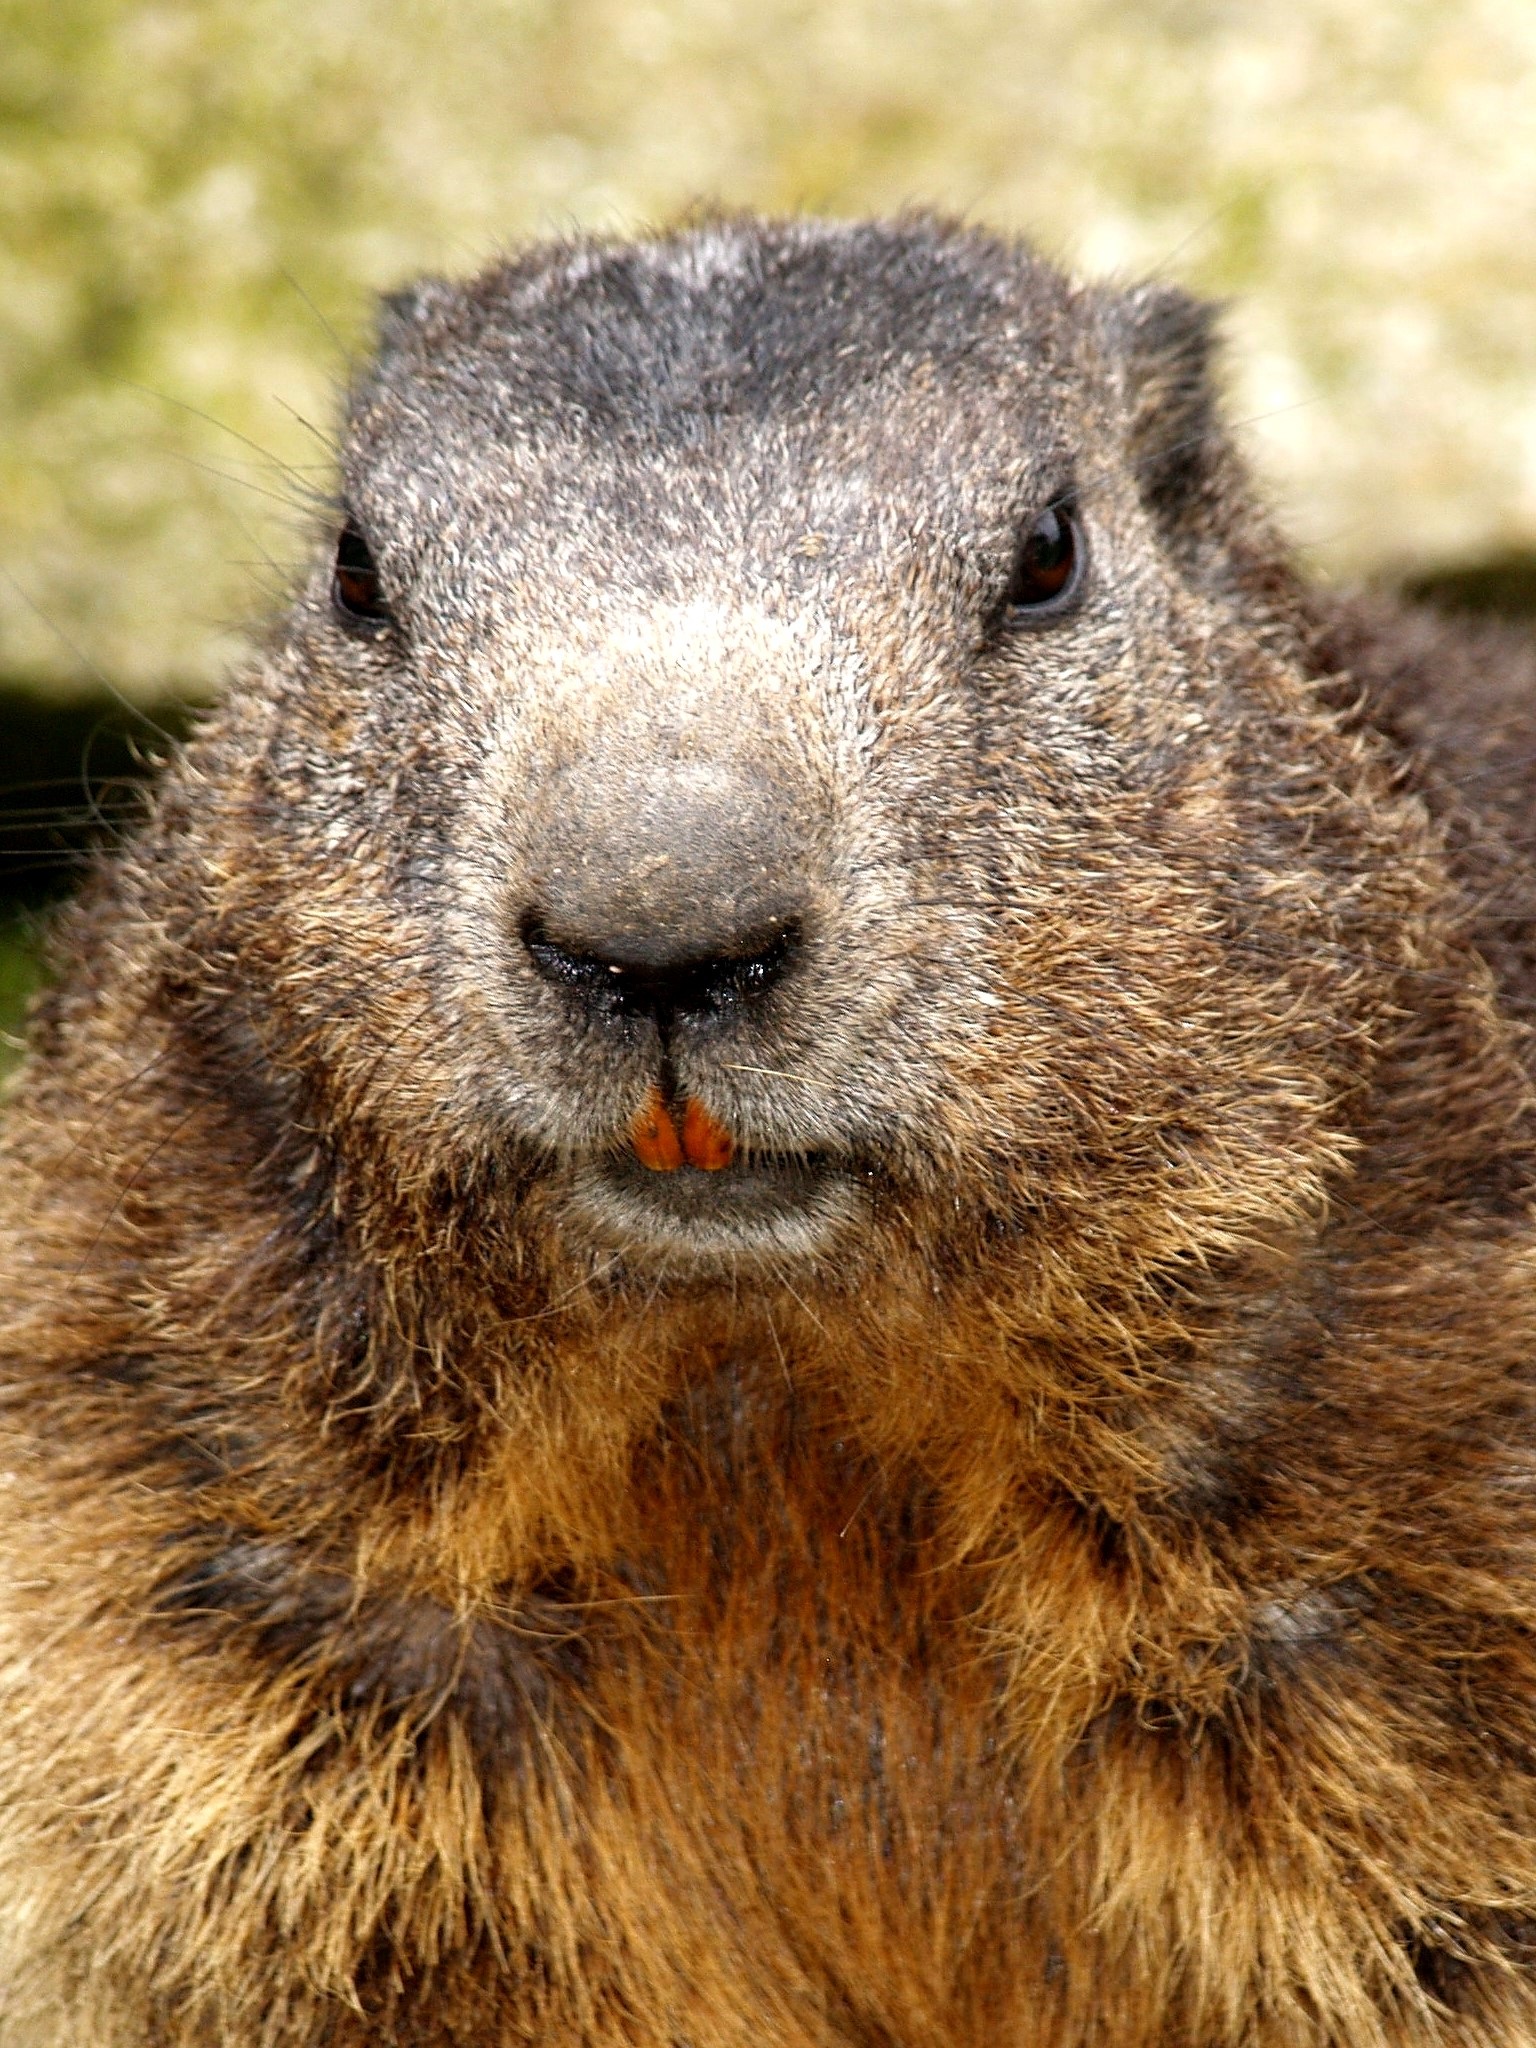
wildlife, mammal, squirrel, close, rodent, fauna, close up, nose, whiskers, snout, vertebrate, beaver, marmot, prairie dog